Hulsig

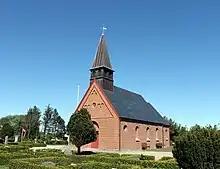
Hulsig Church

Hulsig is a settlement and area of moorland and grey sand dunes in the Råbjerg Mile of the Skagens Odde peninsula, in northern Jutland, northern Denmark. The village lies along the Danish national road 40, to the southwest of the town of Skagen. The rugged heath area is protected under the title Hulsig Heath . Hulsig Station (now a halt) and Hulsig Church (completed in 1894) are located in the area. Hulsig is home to one of the country's few remaining flocks of dune sheep.